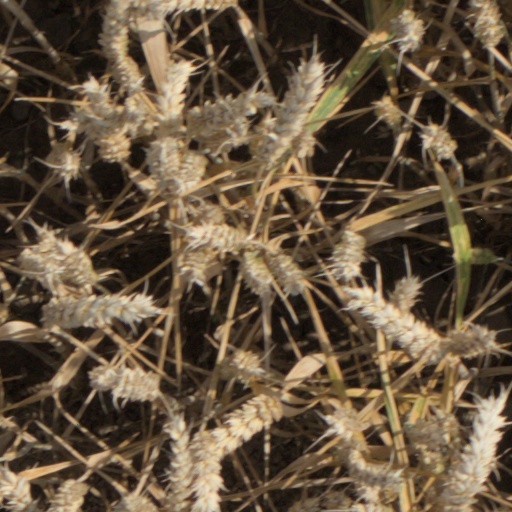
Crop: wheat